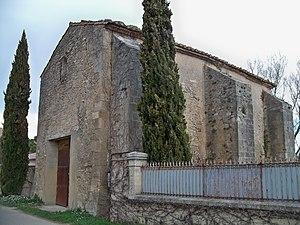
ancienne chapelle à Velorgues, hameau de l'Isle sur la Sorgue
Cet article recense les monuments historiques du département de Vaucluse, en France.